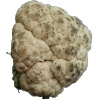
Label: Cauliflower 1